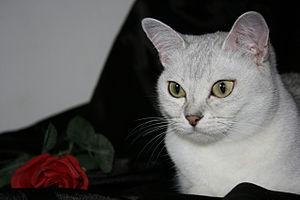
Le groupe des asians ou asiatiques désigne un ensemble de races de chat de morphologie commune et d'origine anglaise : le burmese anglais, le burmilla, l'asian et le tiffany et leur groupe frère, d'origine américaine : le burmese américain et le bombay. La race burmese créée aux États-Unis s'est exportée en Angleterre durant les années 1950. Un programme d'élevage spécifique a scindée la race burmese en deux : le burmese américain et le burmese anglais, premier membre du groupe des asians. À la suite d'un croisement accidentel entre une burmese et un persan, la race burmilla est créée dans les années 1980. Le programme d'élevage du burmilla a à son tour provoqué l'émergence de deux autres variétés, considérées comme des races selon certaines fédérations : l'asian et le tiffany.